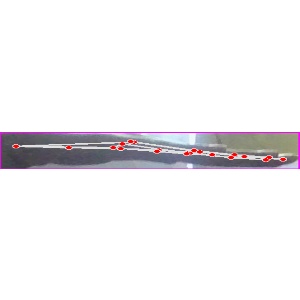
अक्षर: ज